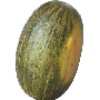
Label: melon_piel_de_sapo